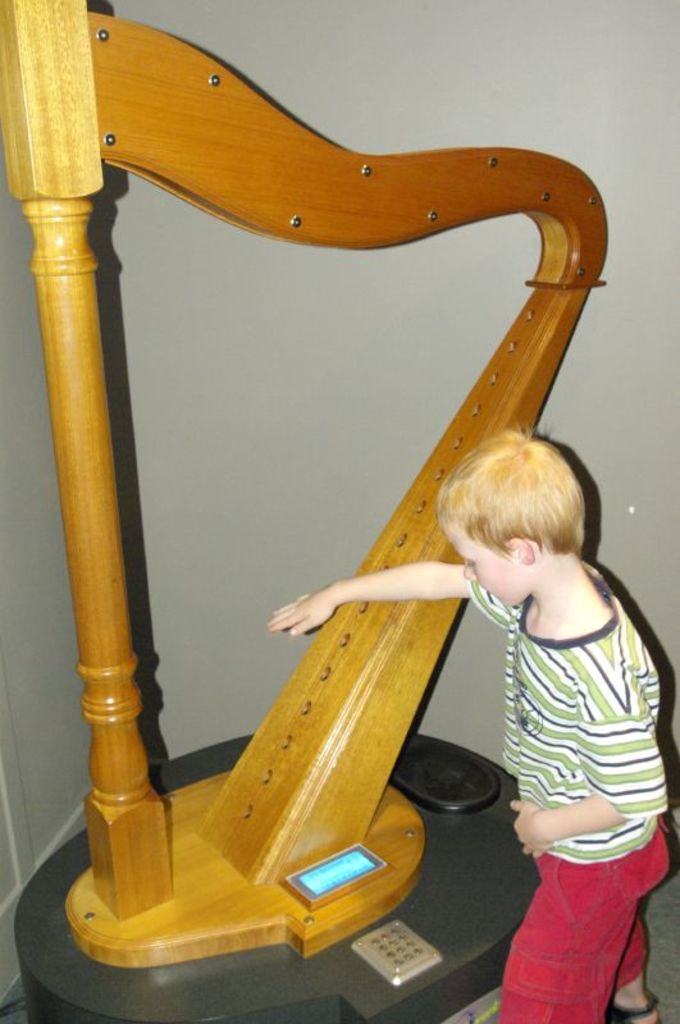
Label: others